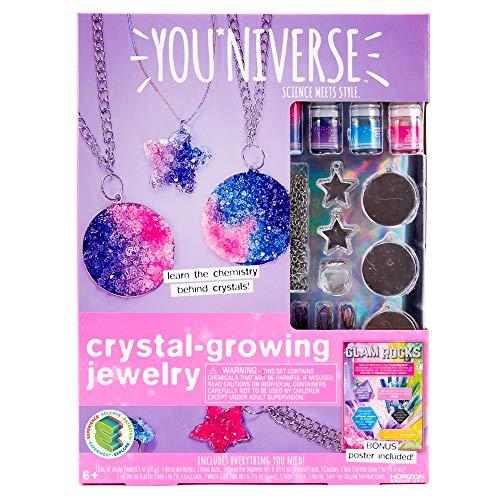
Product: YouNiverse Crystal-Growing Jewelry by Horizon Group Usa, DIY Crystal Jewelry Making Kit, Pink Violet & Blue
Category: Toys & Games | Learning & Education | Science Kits & Toys
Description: Crystal growing jewelry includes: alum powder, 5 necklace bezels, a ring bezel, 3 color dye droppers, 3 chains, 2 skeins of elastic cording, wax cotton cording, glue, paint brush, poster, instructions.
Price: $13.97
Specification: ProductDimensions:10x9x13inches|ItemWeight:1pounds|ShippingWeight:1.1pounds(Viewshippingratesandpolicies)|DomesticShipping:ItemcanbeshippedwithinU.S.|InternationalShipping:Thisitemisnoteligibleforinternationalshipping.LearnMore|ASIN:B075TDHJD3|Itemmodelnumber:765940757598|Manufacturerrecommendedage:6yearsandup